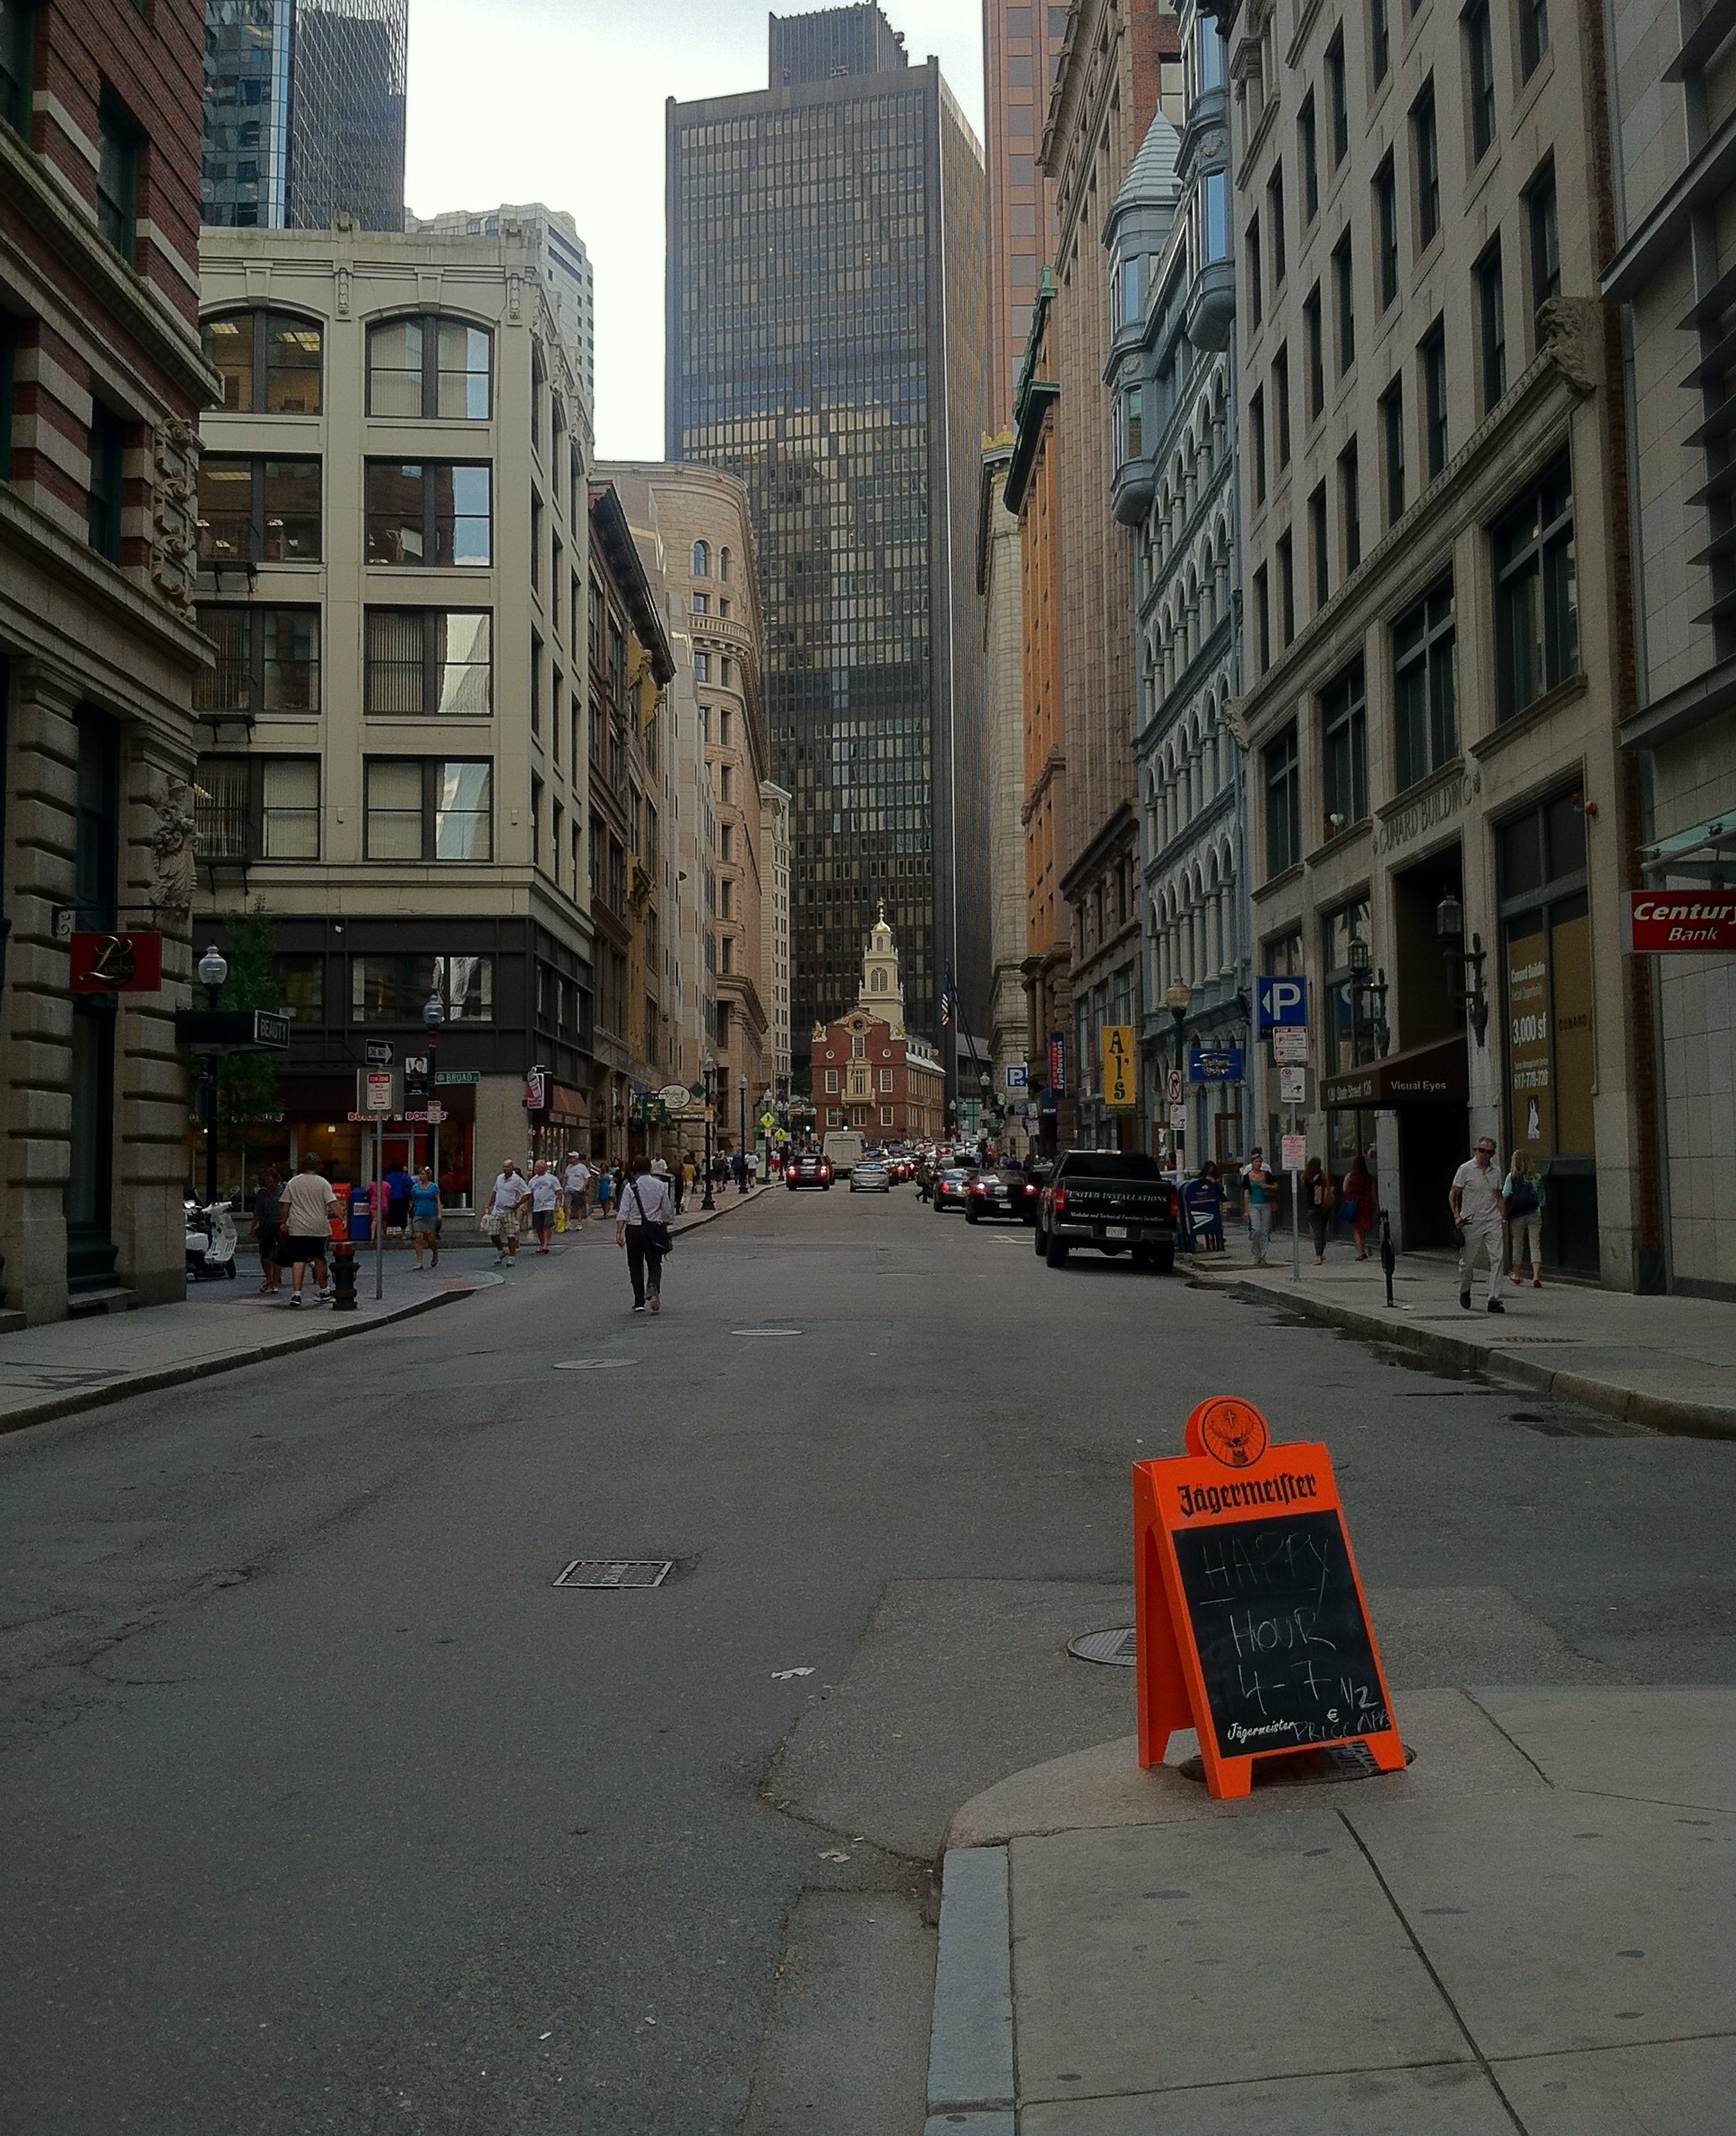
pedestrian, road, street, sidewalk, town, alley, city, cityscape, downtown, lane, infrastructure, neighbourhood, road surface, urban area, human settlement, nonbuilding structure